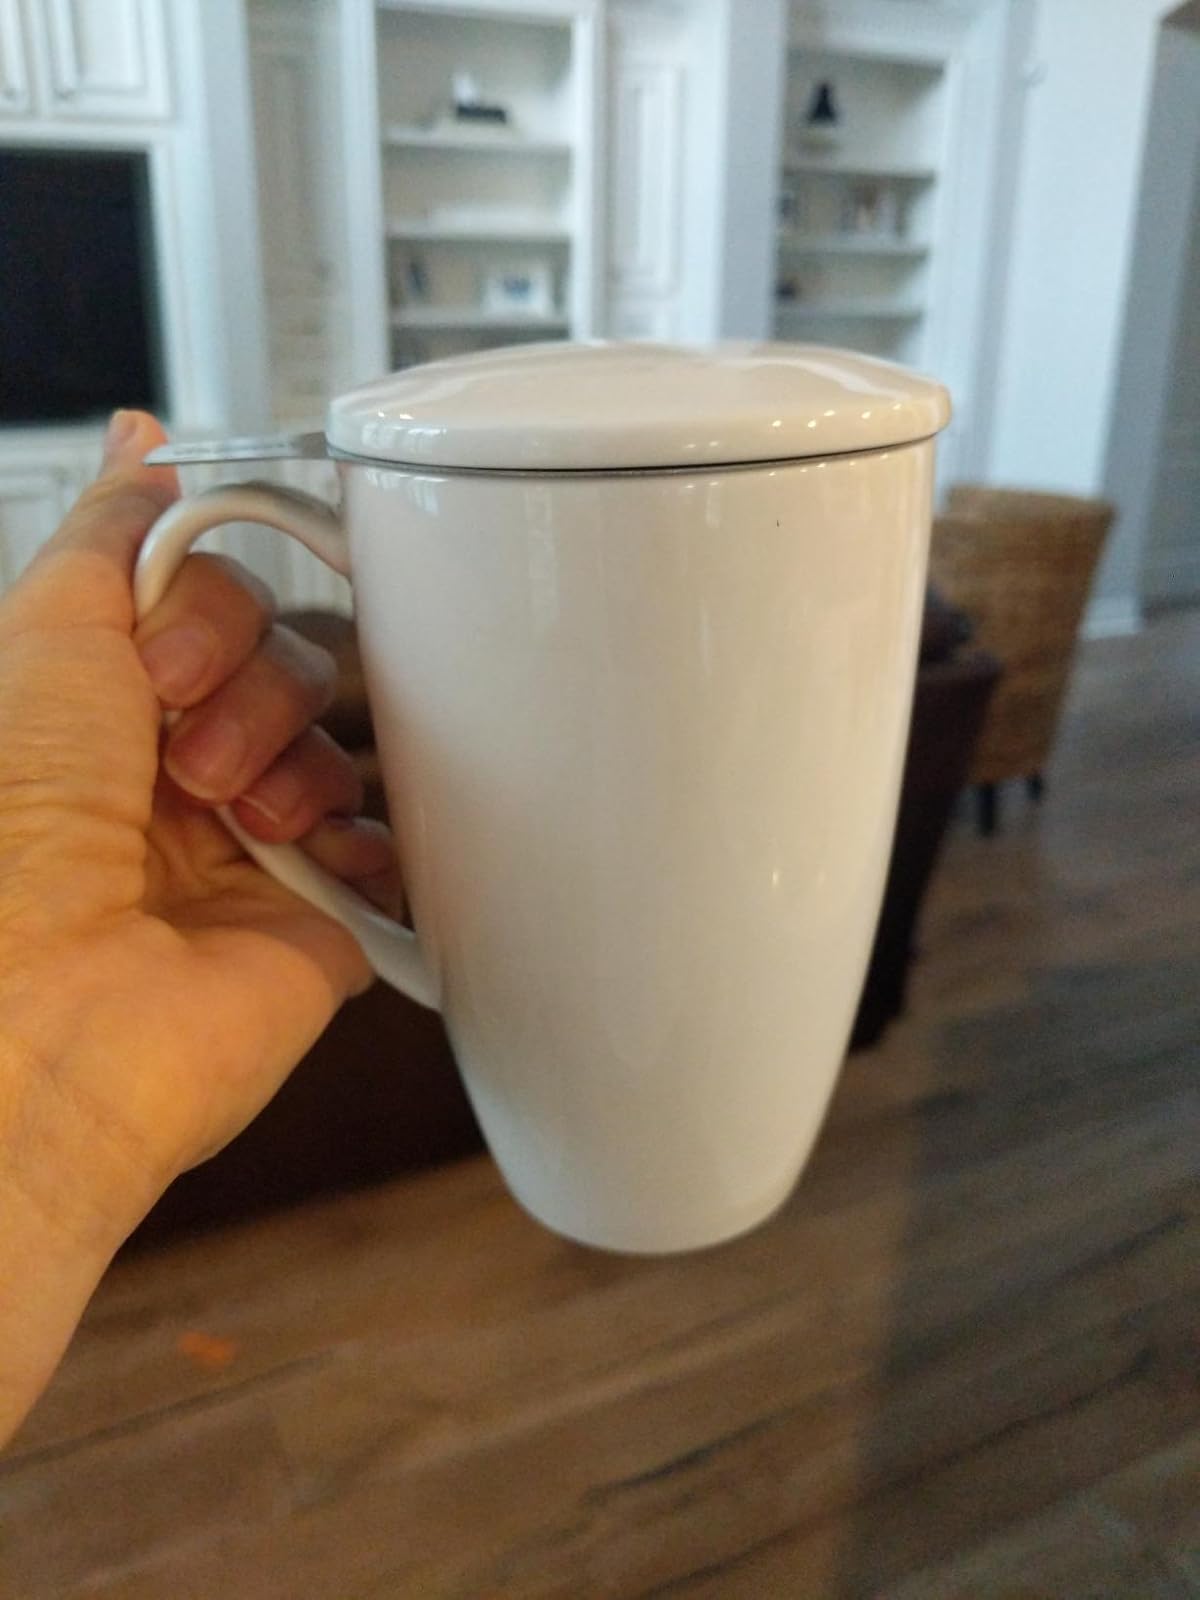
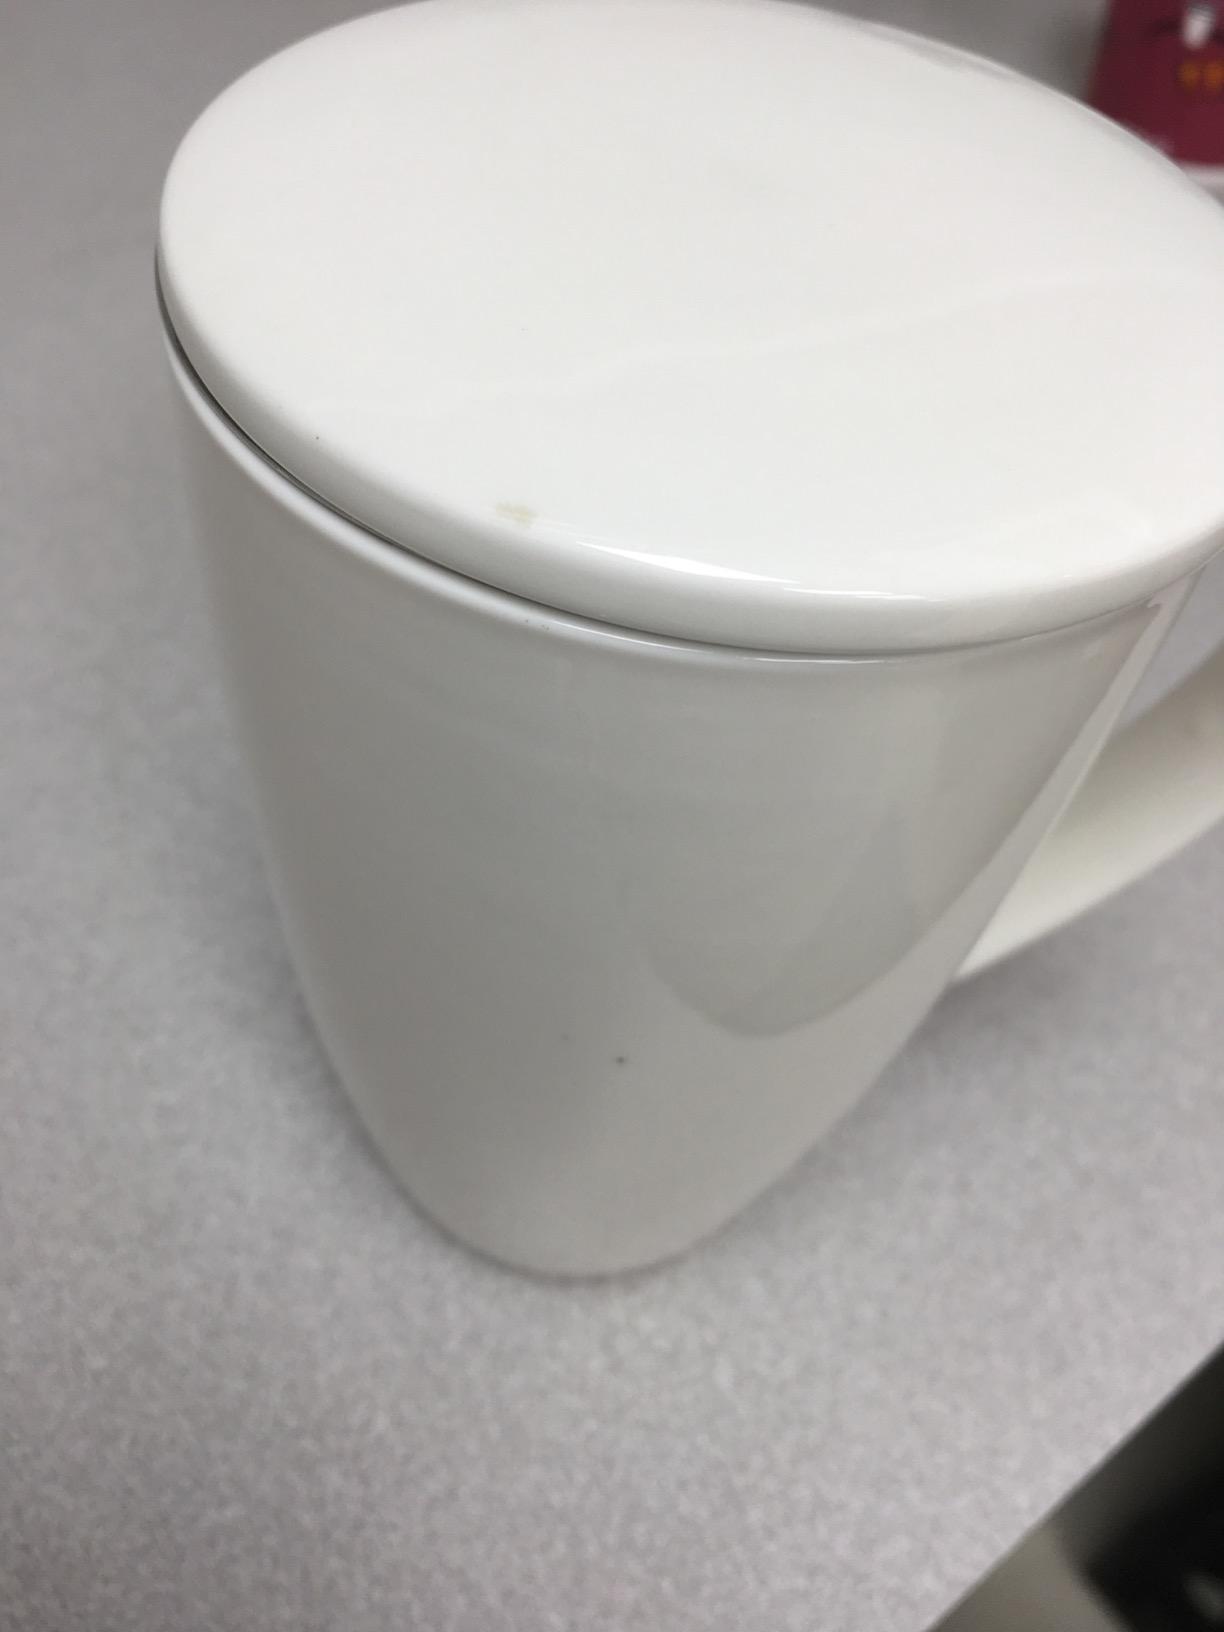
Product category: items_mug
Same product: yes